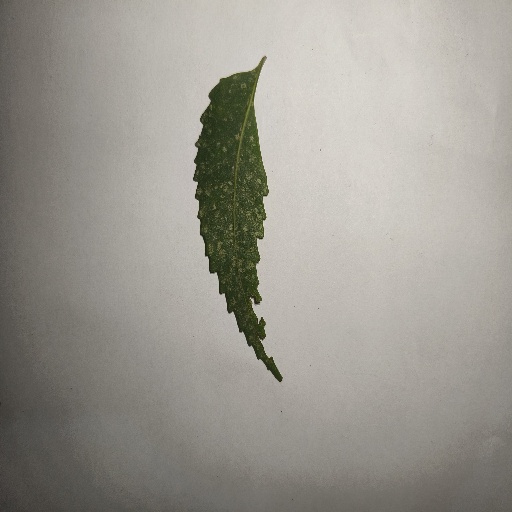
Species: Neem
Leaf condition: Powdery Mildew